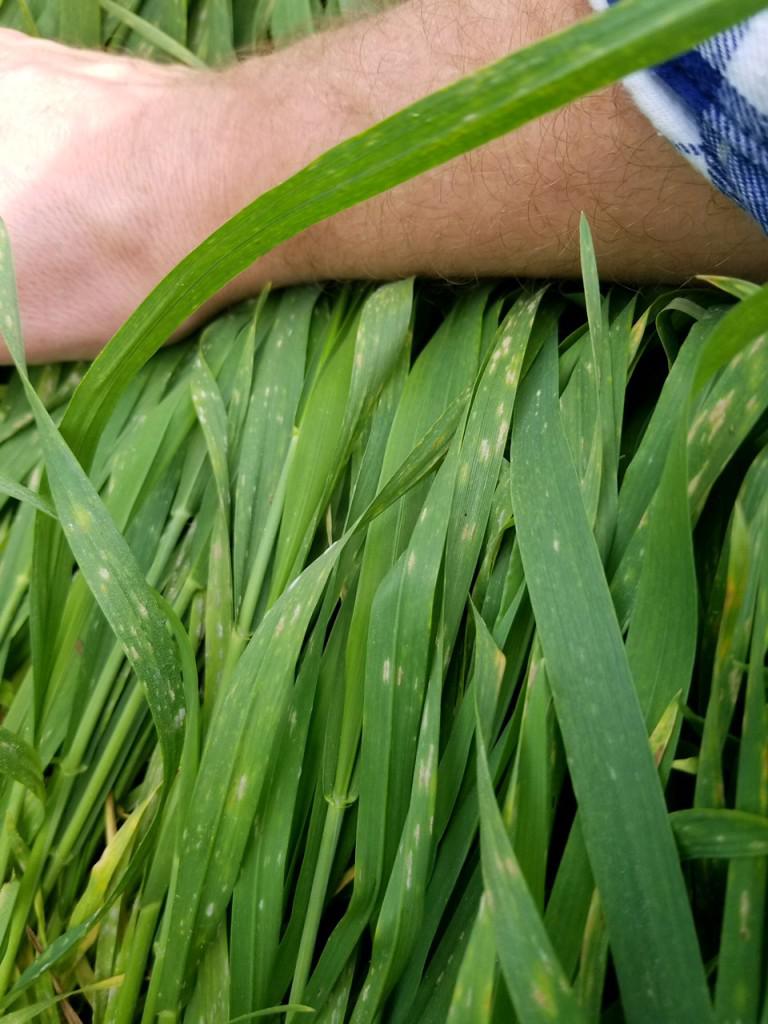
Plant: Wheat
Disease: wheat powdery mildew